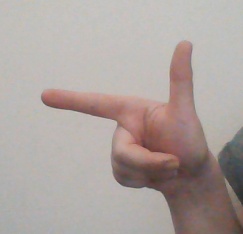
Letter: yaa